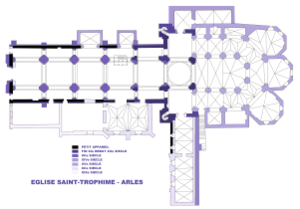
Eglise Saint-Trophime, Arles, Plan (Image Commons modifiée)
L'architecture romane est le premier grand style créé au Moyen Âge en Europe après le déclin de la civilisation gréco-romaine. Son développement est pleinement établi vers 1060 mais les premiers signes de mutation sont différents suivant les régions et il n'y a pas de consensus sur une date des débuts qui vont du VIᵉ au XIᵉ siècle. L'architecture gothique est le style qui lui succède progressivement à partir du XIIe siècle.Le dynamisme monastique, de profondes aspirations religieuses et morales, la spiritualité des routes de pèlerinages dans une Europe rendue à la paix président à la naissance de l'art roman et contribuent à en faire un style vraiment neuf et doué d'une profonde originalité. La volonté de libérer l'Église de la tutelle de pouvoirs séculiers, les croisades, la reconquête chrétienne en Espagne avec l'effondrement du califat de Cordoue, la disparition du mécénat royal ou princier font de l'art roman l'art de toute la chrétienté médiévale.